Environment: real
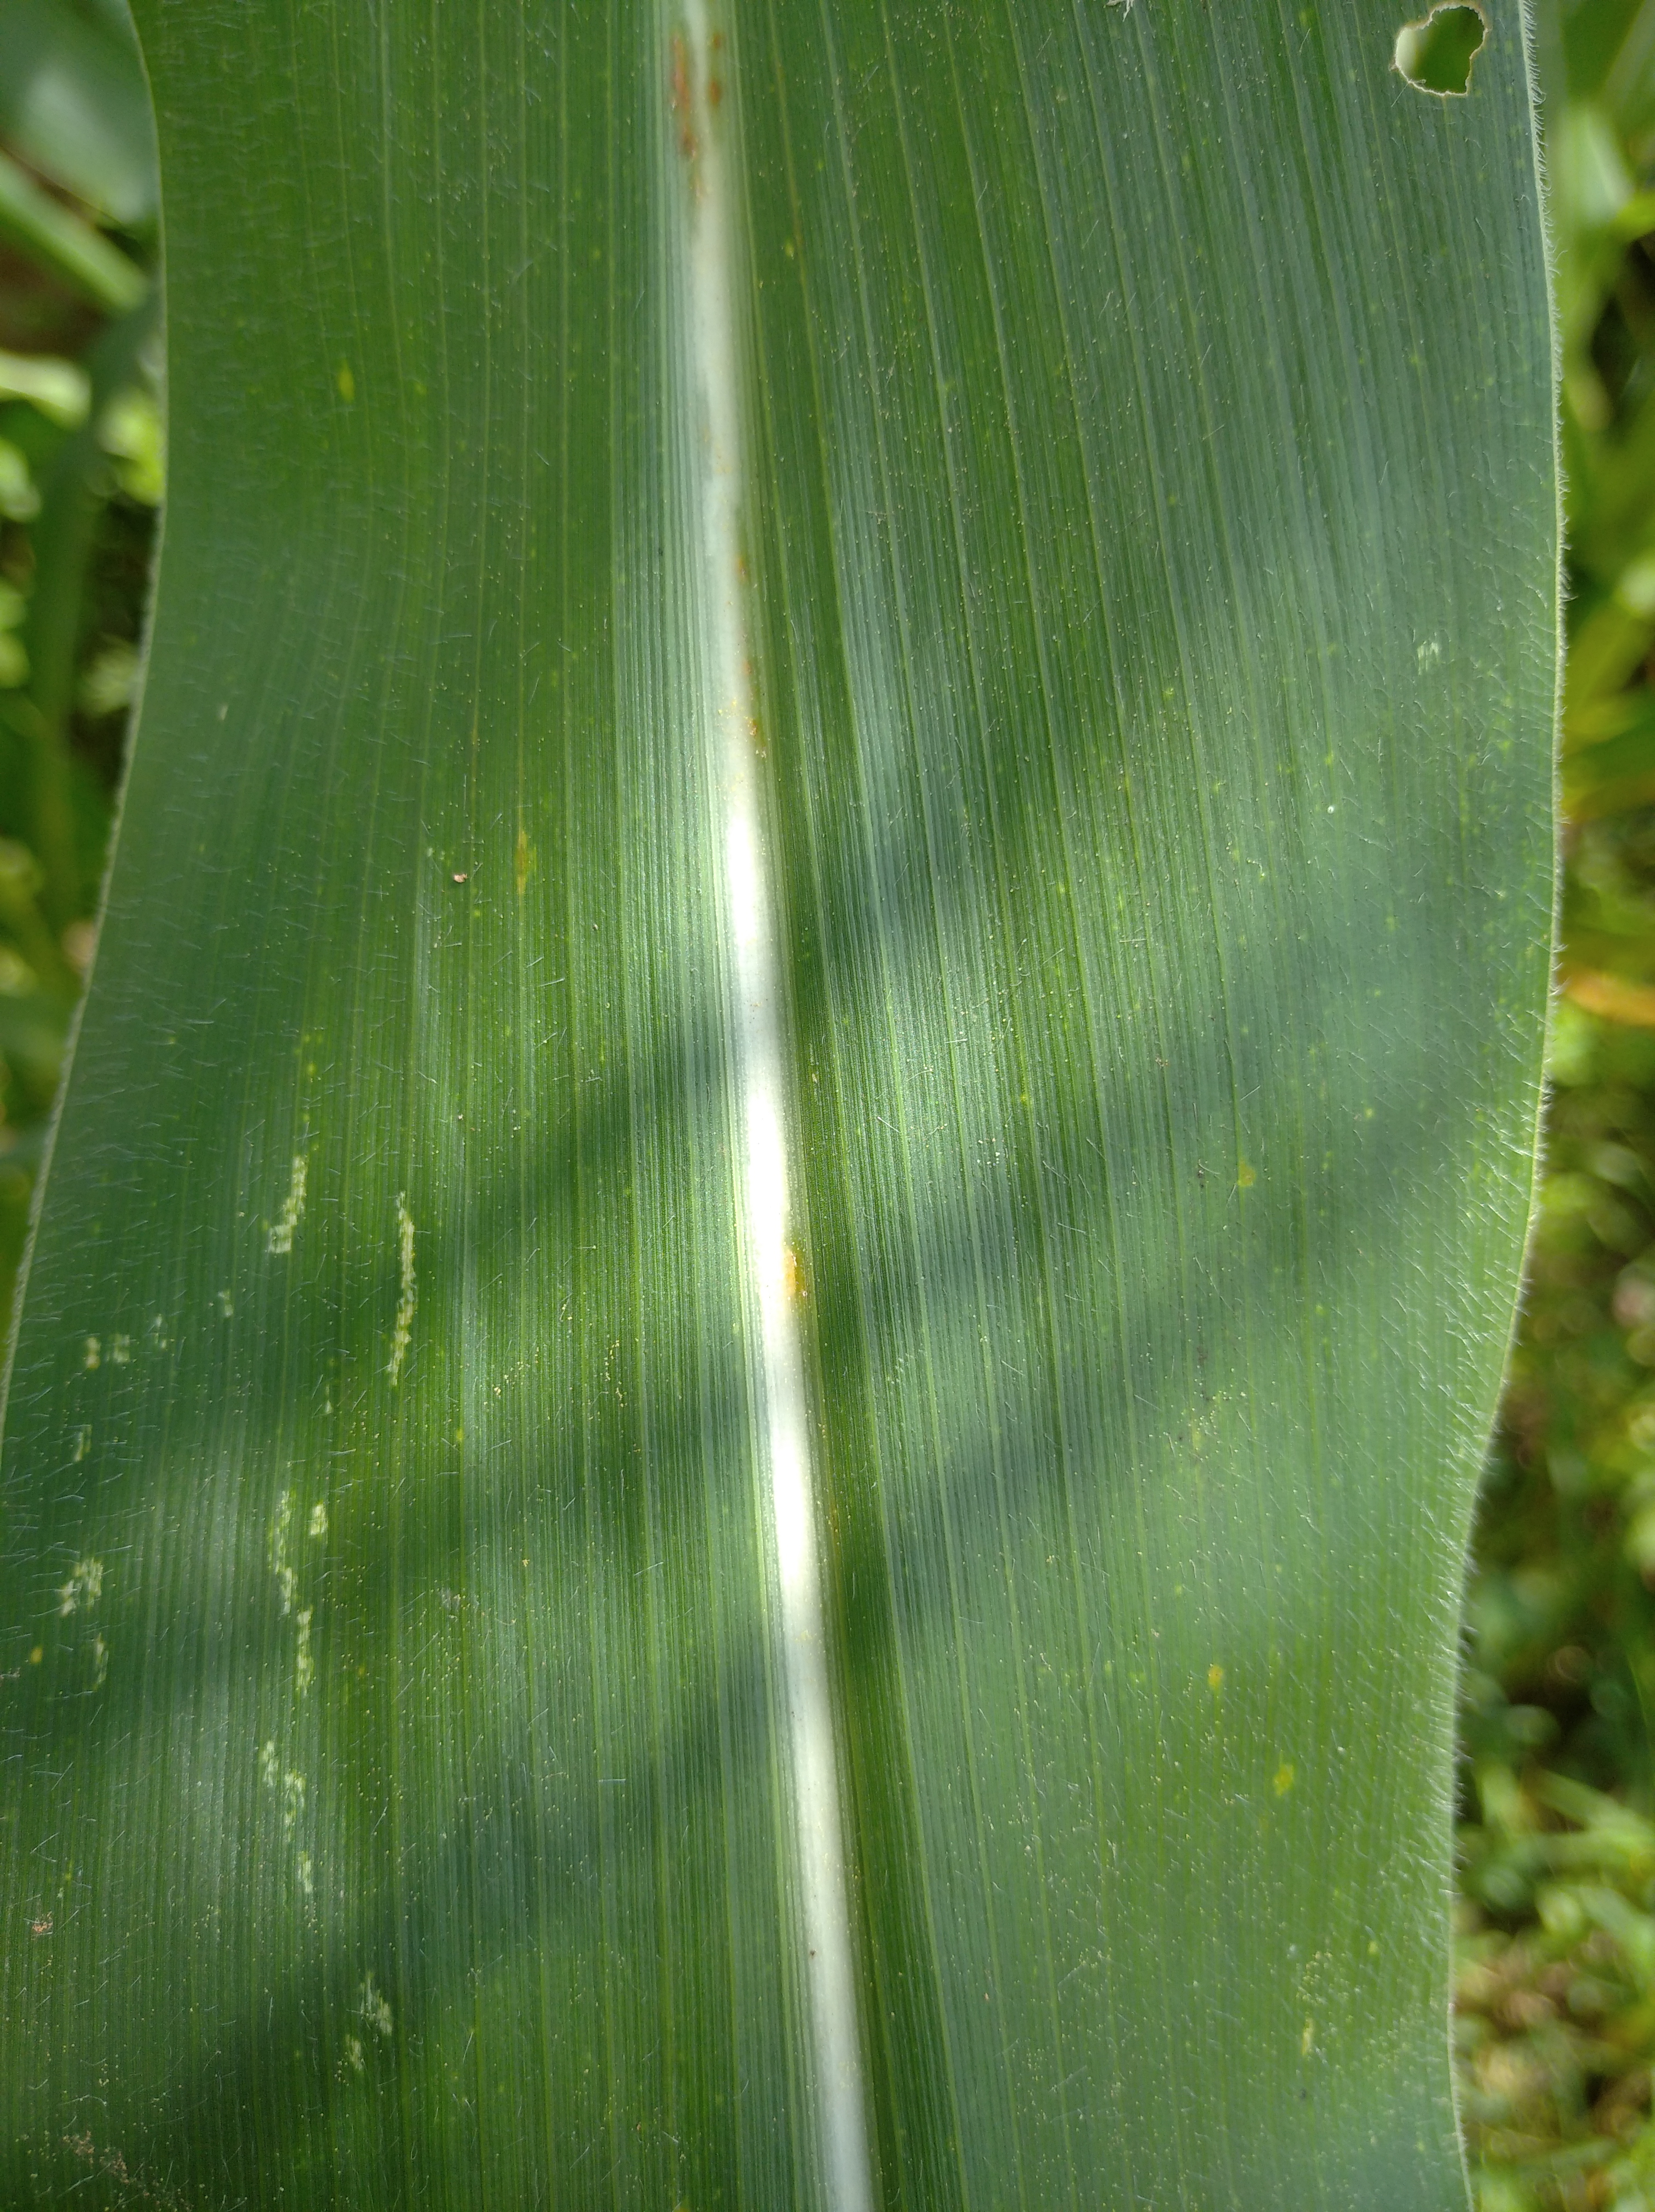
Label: healthy